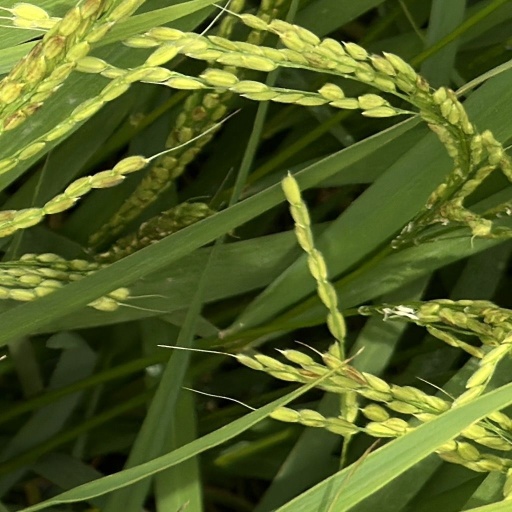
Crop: rice